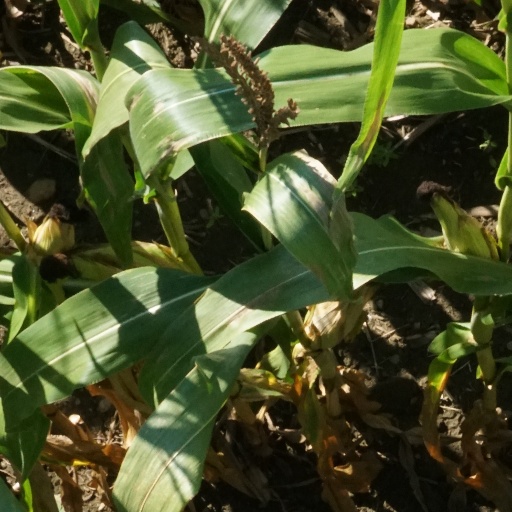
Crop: maize; corn